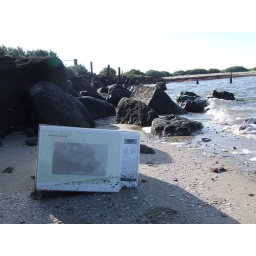
Well, walking along the beach near werribee south...of course there is a microwave there!